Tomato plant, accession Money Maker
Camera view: bottom (45 deg); turntable rotation: 270 degrees
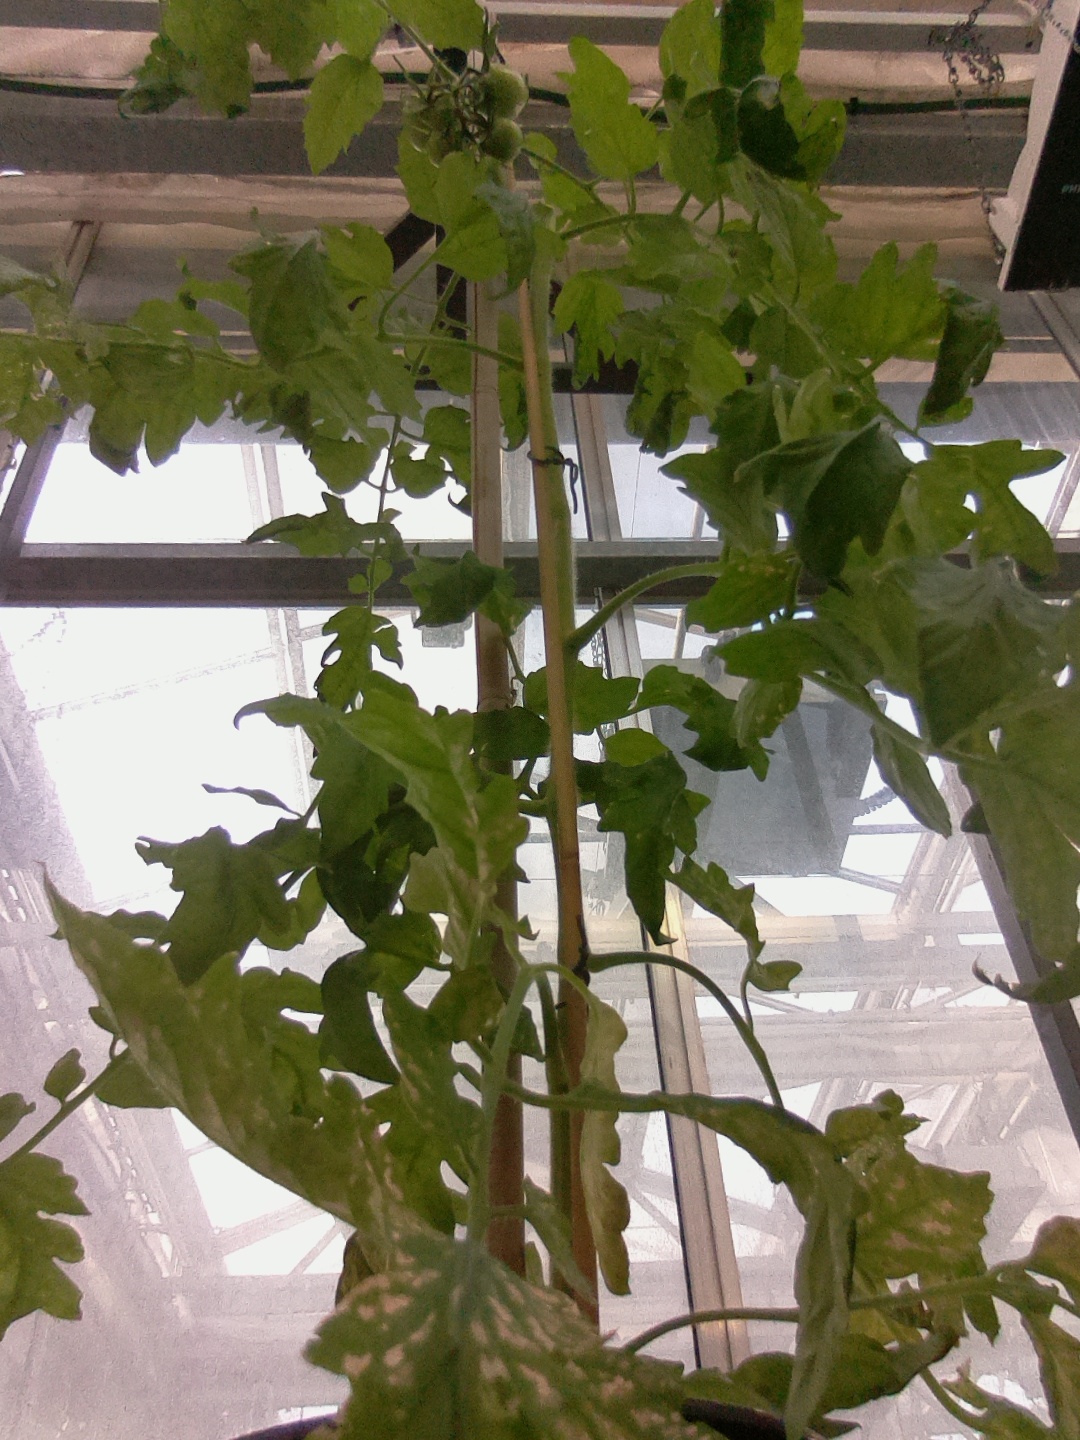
BBCH growth stage 73: 30%-40% of final fruit size